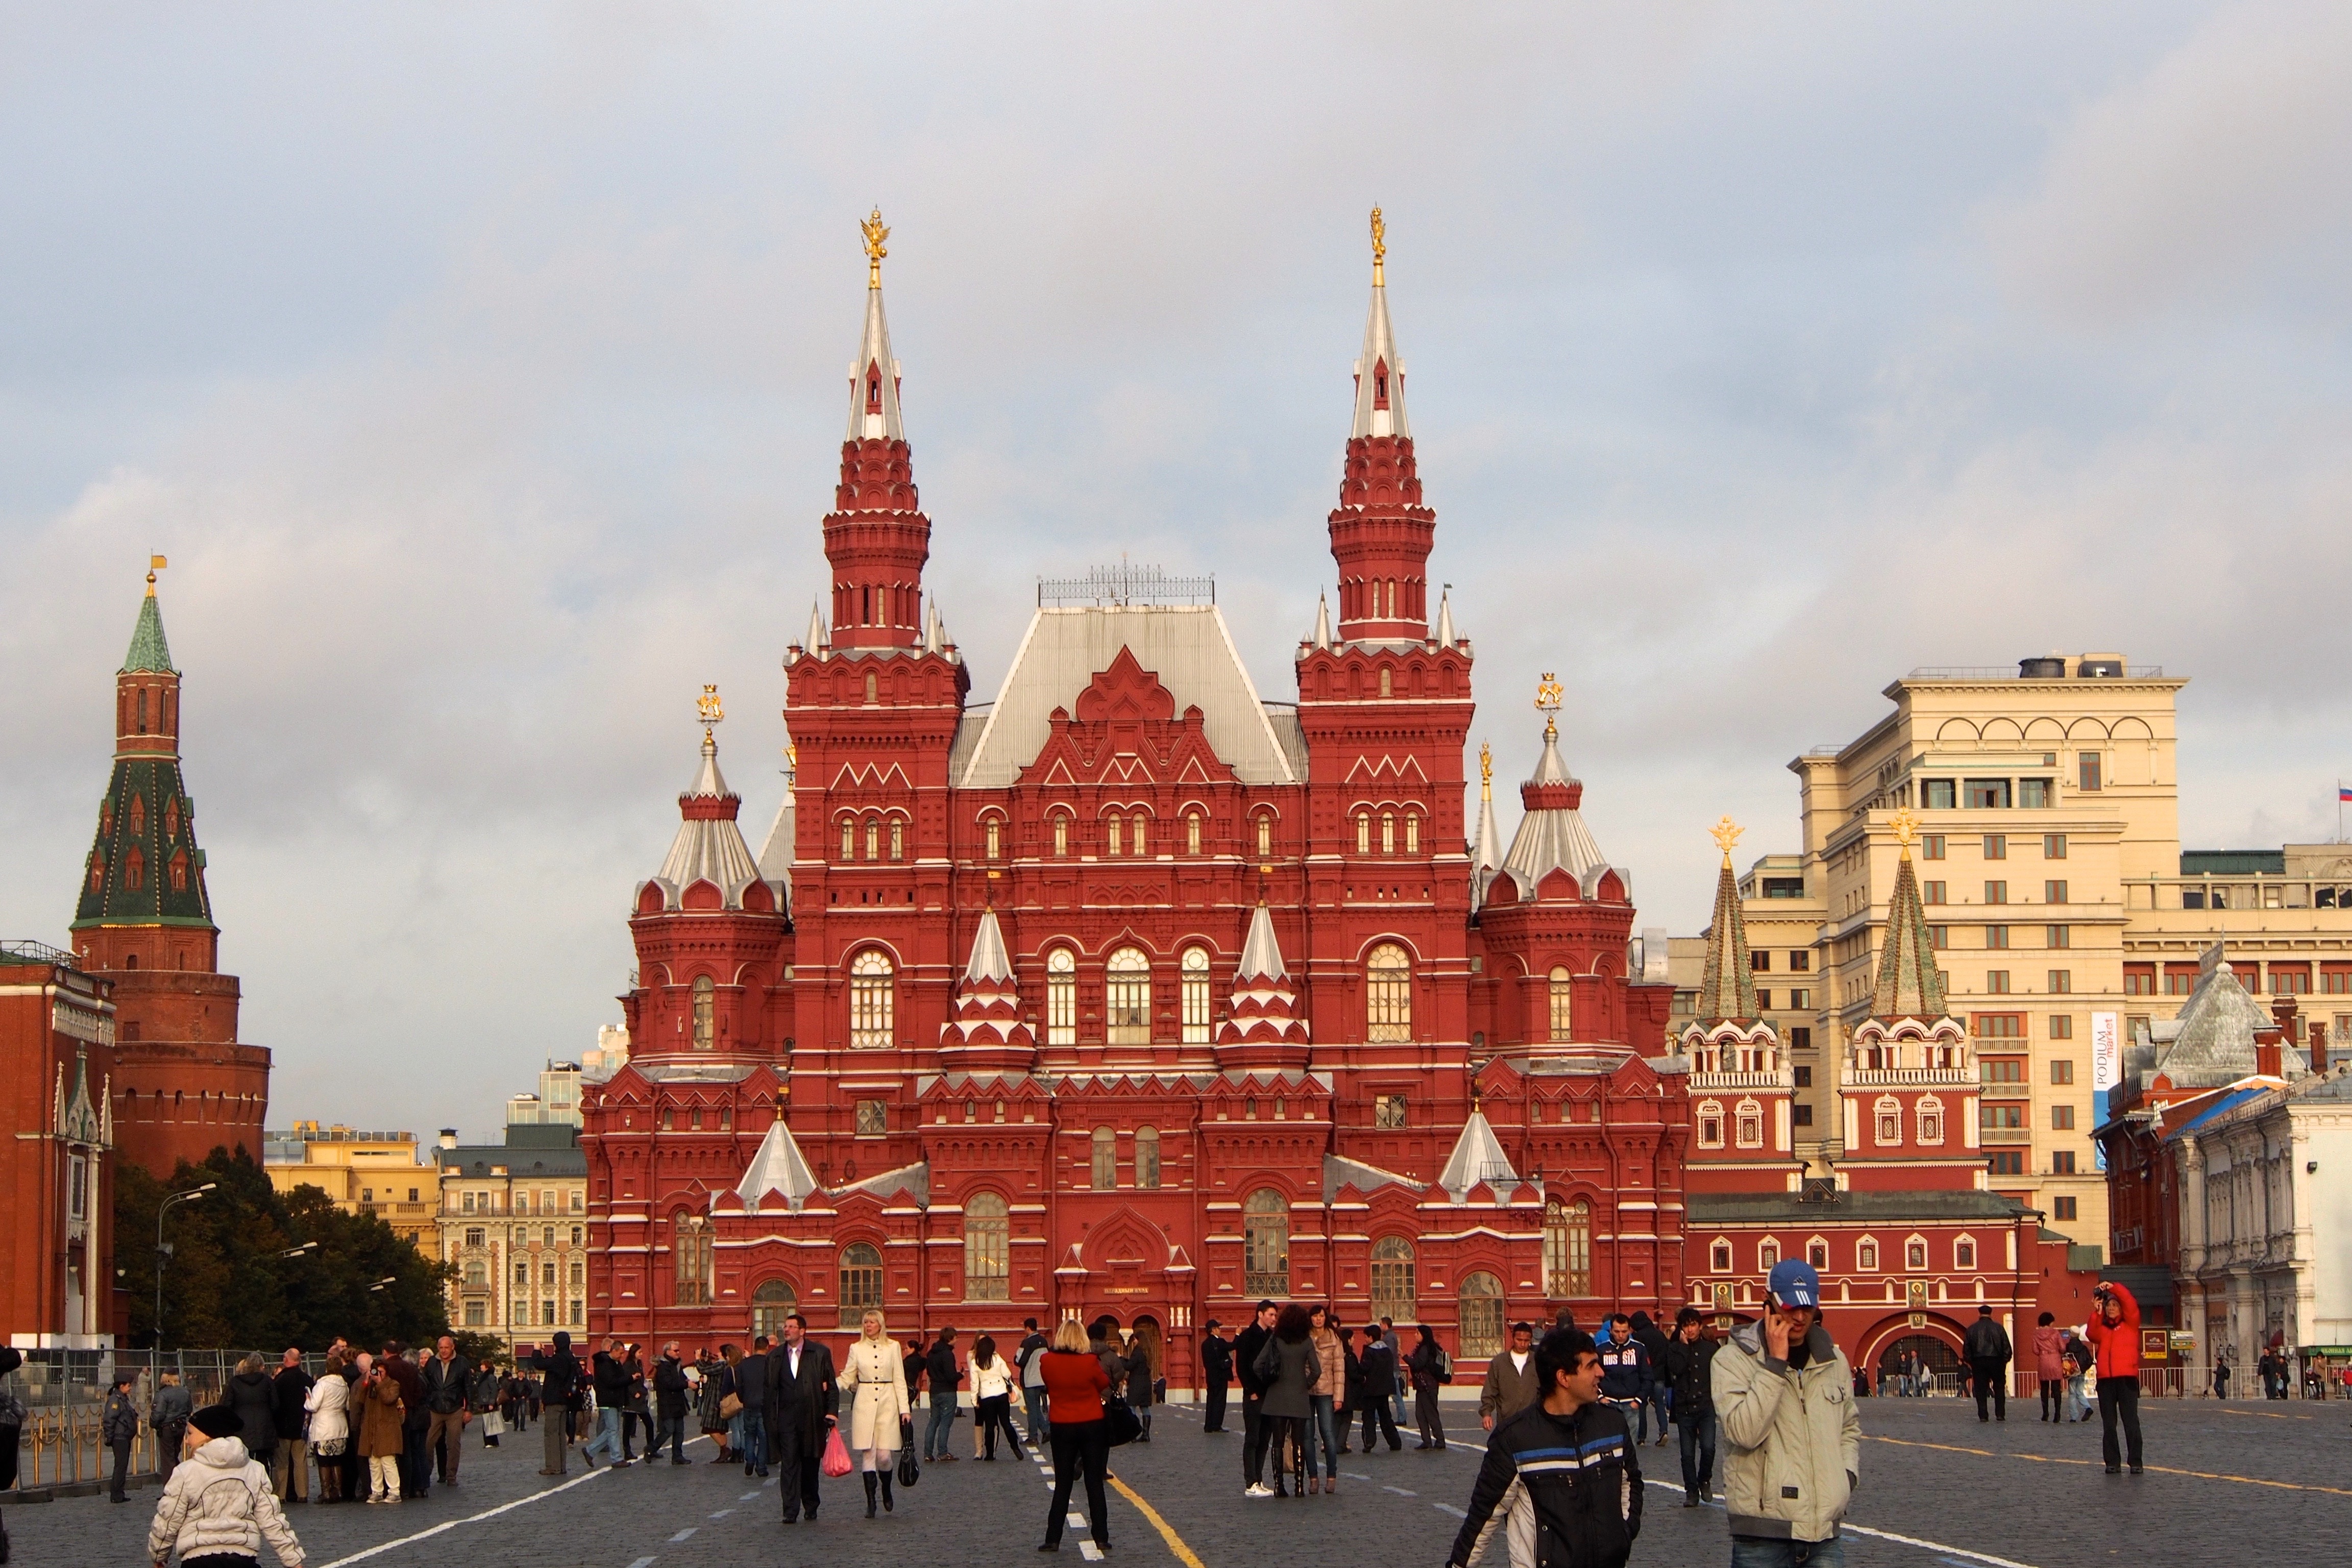
building, palace, city, cityscape, tower, plaza, landmark, tourism, place of worship, town square, moscow, famous, russia, red square, human settlement, metropolitan area